Datapoint

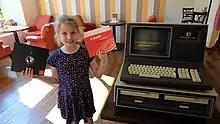
Datapoint 1560 with 2x 8" floppy drive

After finding San Antonio, Texas based backers, the pair incorporated Computer Terminal Corporation (CTC) there in July 1968. Based on a newly developed Texas Instruments chip, with a casing designed by an industrial designer in New York City, the company had developed three prototype Datapoint 3300 (deriving the name from the popular Teletype Model 33 teleprinter), it was an immediate hit at that year's computer show.